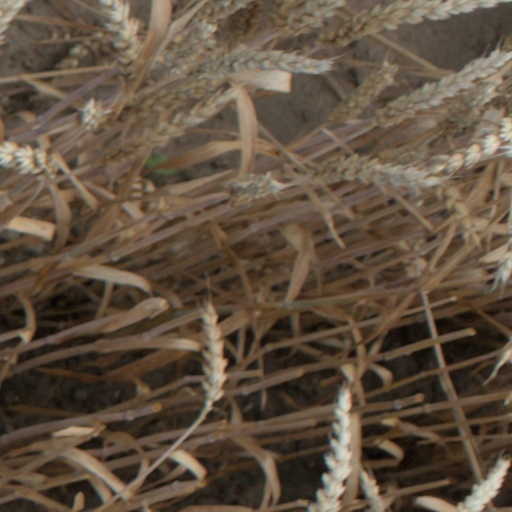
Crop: wheat